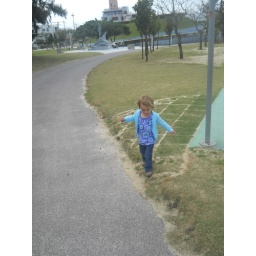
my cute girl in motion. Thanks, auntie Beth, for the awesome t-shirt!!